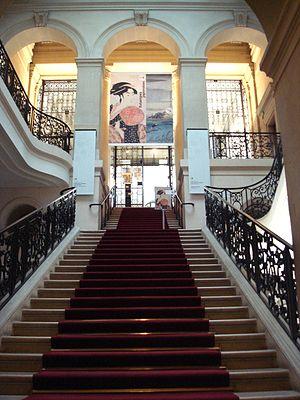
Le département des Monnaies, médailles et antiques conserve, communique et met en valeur les collections de numismatique et d'antiquités de la Bibliothèque nationale de France. Il est également connu sous les noms de Cabinet des médailles et de Cabinet du roi.